Grigory Butakov

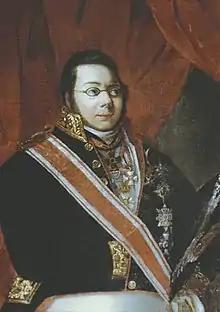
The founder of the Demidov Prize, which Grigory Butakov won.

Throughout his naval career, Grigory Butakov extensively enjoyed boat racing, and adopted the sport as his chief pastime while on leave from the navy. Butakov enjoyed races involving both steamboats and sailboats. He believed that boat racing was not only a good pastime for sailors, it was also good for their training and military skill. He said: "I believe [boat racing] is by far one of the best and most appropriate means available for our young sailors to try their wings, start strengthening their will, nerves and stamina, train their faultless eye and prepare themselves to face any unforeseen circumstances which are so frequent throughout our service…Besides, the boat race is a wonderful and effective way to find out what metal each of us is made of".